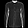
Label: Shirt